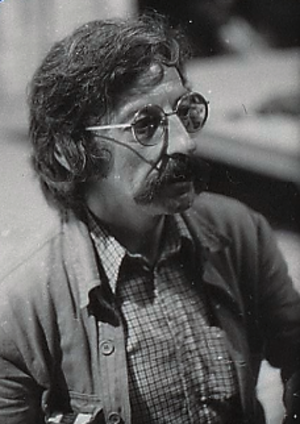
Portrait par Fernand Michaud au Festival d'Avignon 1973 .
Henri Virlogeux, né le 22 mars 1924 à Nevers et mort le 19 décembre 1995 dans le XIIIᵉ arrondissement de Paris, est un acteur français.
L'Avare est un film comique français réalisé par Jean Girault et Louis de Funès, sorti en 1980.